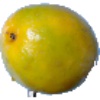
Label: maracuja